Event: Nepal Earthquake
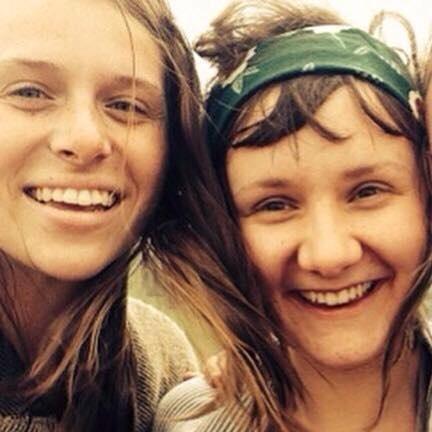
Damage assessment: no_damage